Timeline of United States discoveries

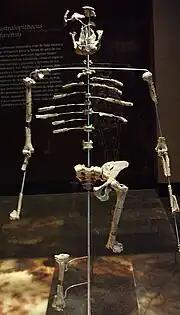
Full replica of Lucy's (Australopithecus afarensis) skeleton in the Museo Nacional de Antropología at Mexico City.

Following the discovery of the planet Neptune in 1846, there was considerable speculation that another planet might exist beyond its orbit. The search began in the mid-19th century but culminated at the start of the 20th century with a quest for Planet X. Percival Lowell proposed the Planet X hypothesis to explain apparent discrepancies in the orbits of the gas giants, particularly Uranus and Neptune, speculating that the gravity of a large unseen planet could have perturbed Uranus enough to account for the irregularities. The discovery of Pluto by Clyde Tombaugh in 1930 initially appeared to validate Lowell's hypothesis, and Pluto was considered the ninth planet until 2006.